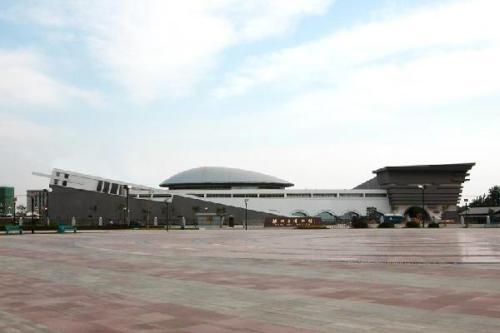
地标名称：淮北市博物馆
所在城市：淮北市·相山区